Passion of Jesus

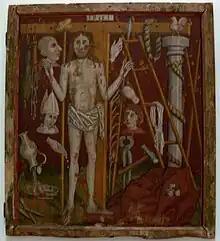
The Arma Christi on the back of an Austrian altarpiece of 1468.

"So the soldiers came and broke the legs of the first, and of the other who had been crucified with Jesus; but when they came to Jesus and saw that he was already dead, they did not break his legs. But one of the soldiers pierced his side with a spear, and at once there came out blood and water. ...For these things took place that the scripture might be fulfilled, 'Not a bone of him shall be broken.' And again another scripture says, 'They shall look on him whom they have pierced'".